Holi

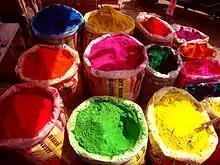
Colours for Holi on sale at a market in Mysore

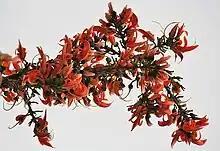
Flowers of Dhak or Palash are used to make traditional colours.

Traditionally, in rural Karnataka, children collect money and wood in the weeks prior to Holi, and on "Kamadahana" night, all the wood is put together and lit. The festival is celebrated for two days. People in northern parts of Karnataka prepare special food on this day. Holi festival is also depicted on medieval reliefs and sculptures, notably on 12th century Chennakesava temple in Belur and 15th century relief from Hampi, where people are depicted playing holi with colours and "pichkaris".